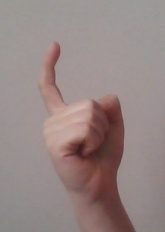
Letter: ra